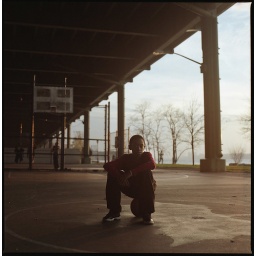
Local kid playing ball under the bridge in Harlem, NYC.